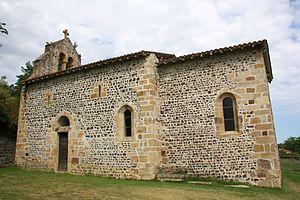
Eglise Saint-Paul à Saint-Paul-d'Uzore (Loire)
Saint-Paul-d'Uzore est une commune française située dans le département de la Loire en région Auvergne-Rhône-Alpes, et faisant partie de Loire Forez Agglomération.